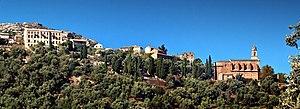
Santo-Pietro-di-Tenda est une commune française située dans la circonscription départementale de la Haute-Corse et le territoire de la collectivité de Corse.